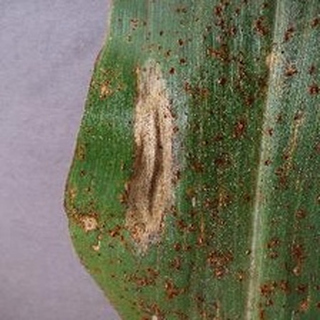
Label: corn_northern_leaf_blight